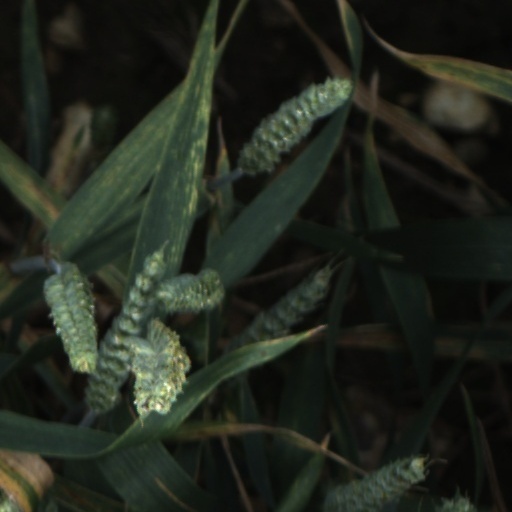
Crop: wheat